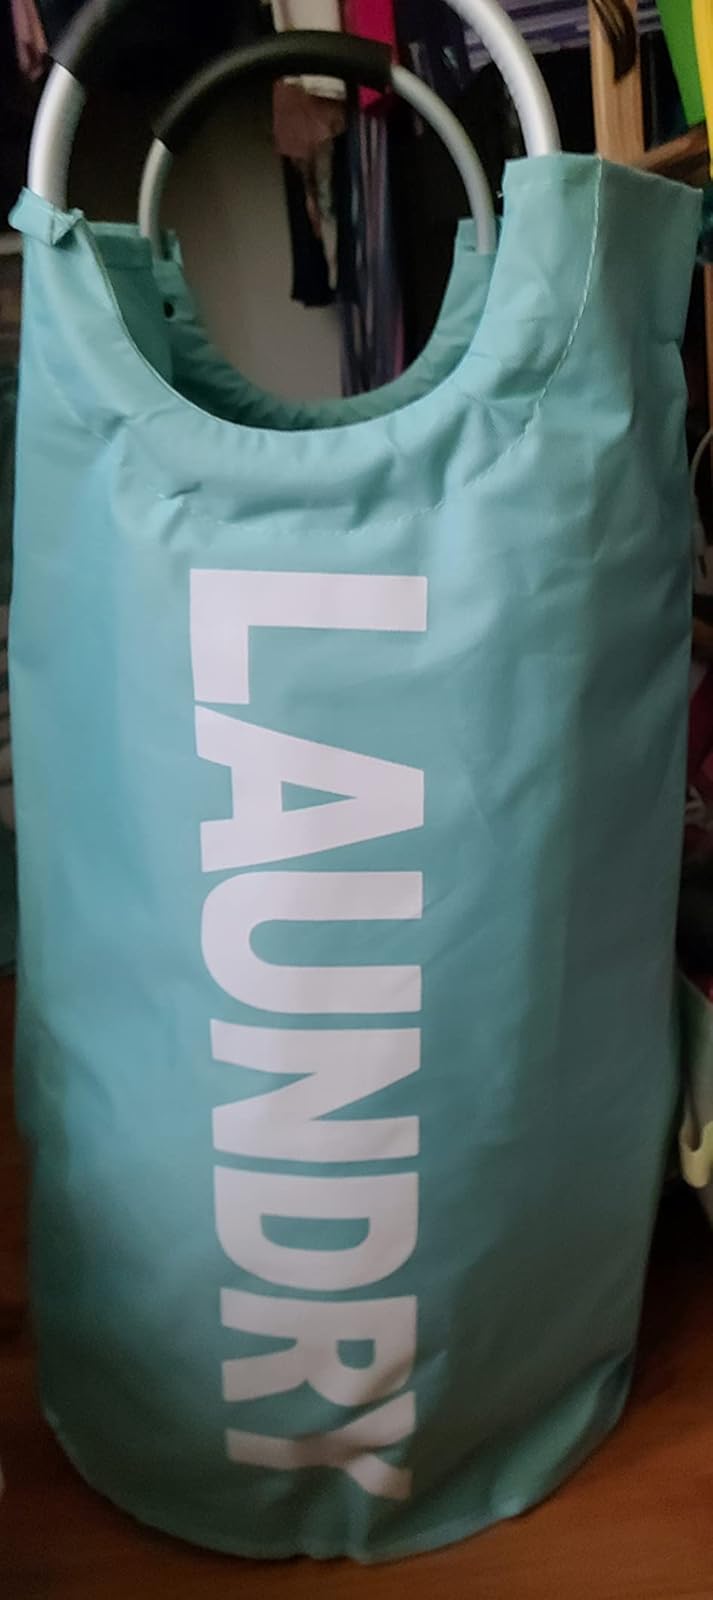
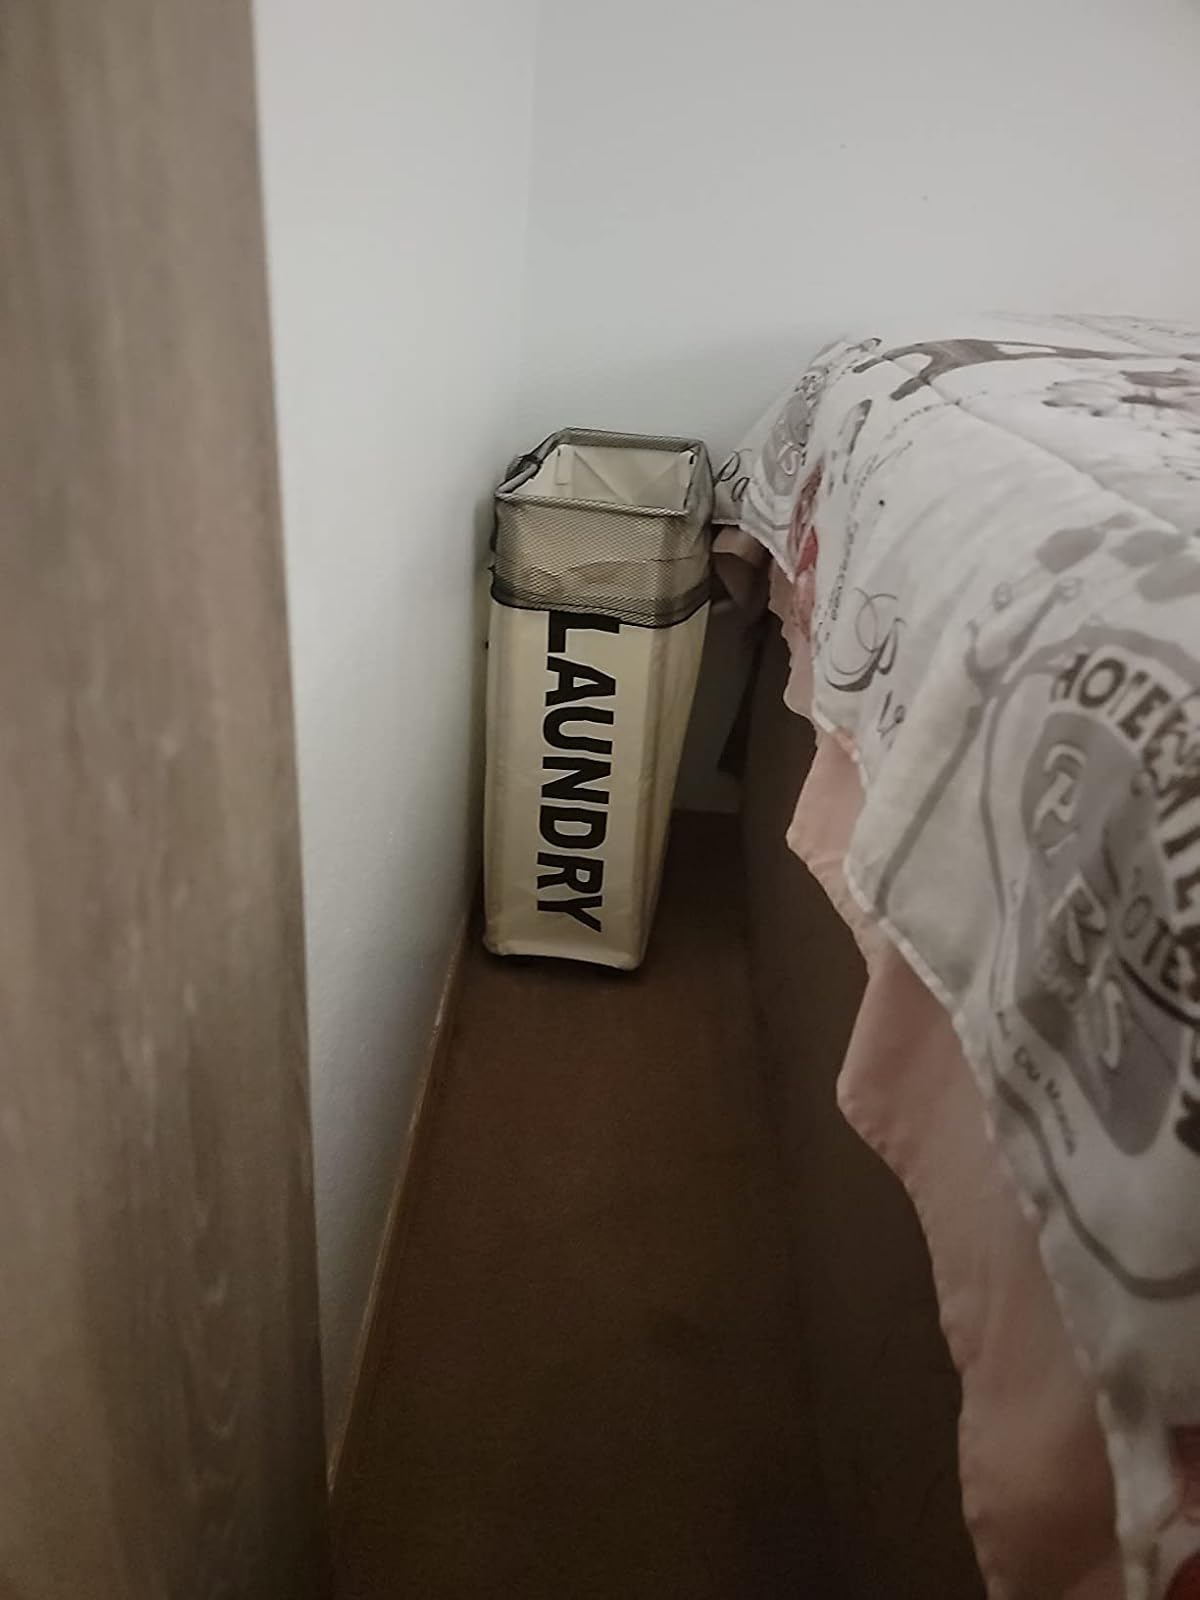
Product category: items_hamper
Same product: no